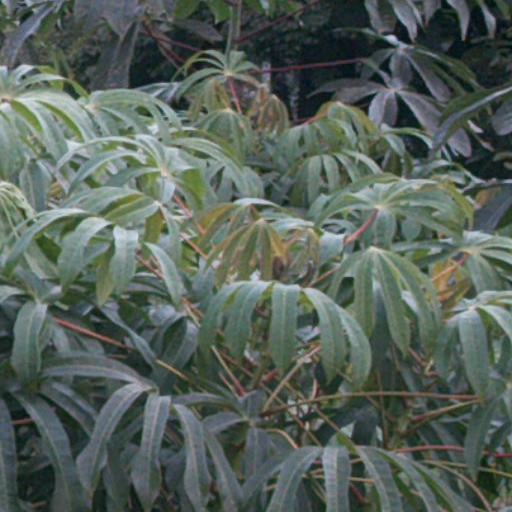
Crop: cassava